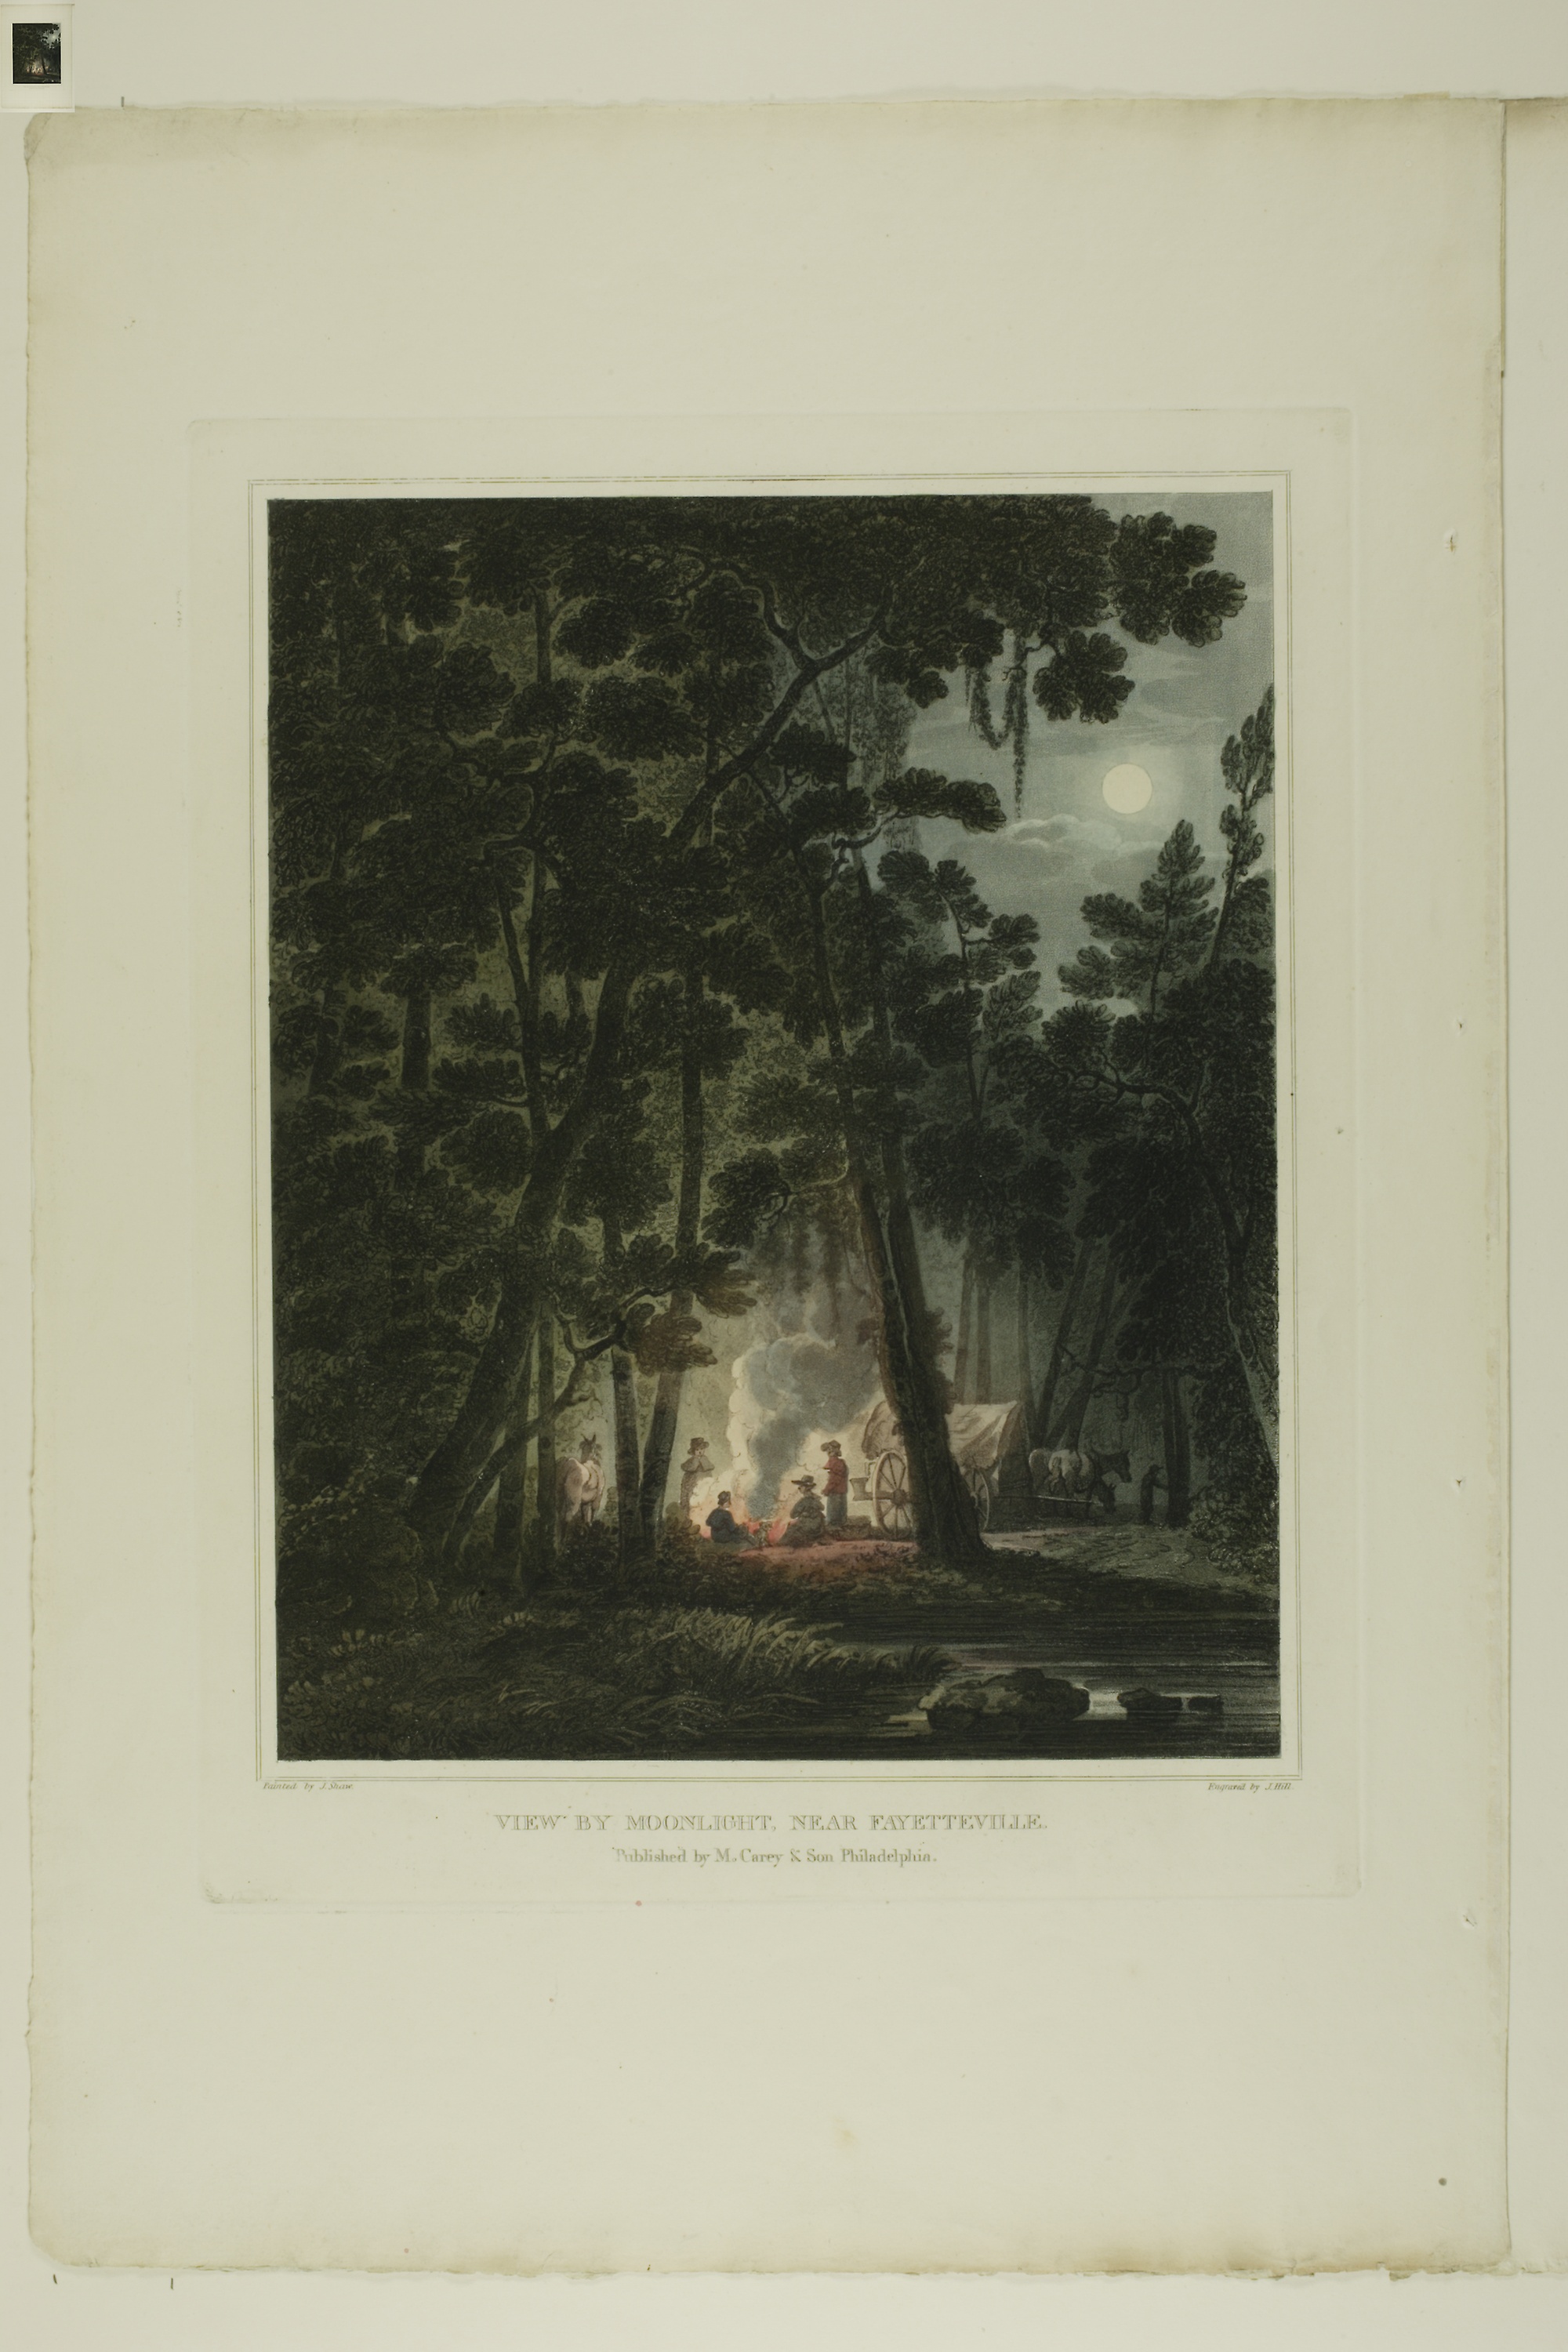
picture frame, painting, art, modern art, window, artwork, visual arts